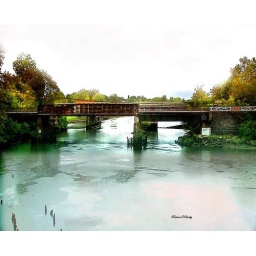
RR bridge in brookhaven sign best